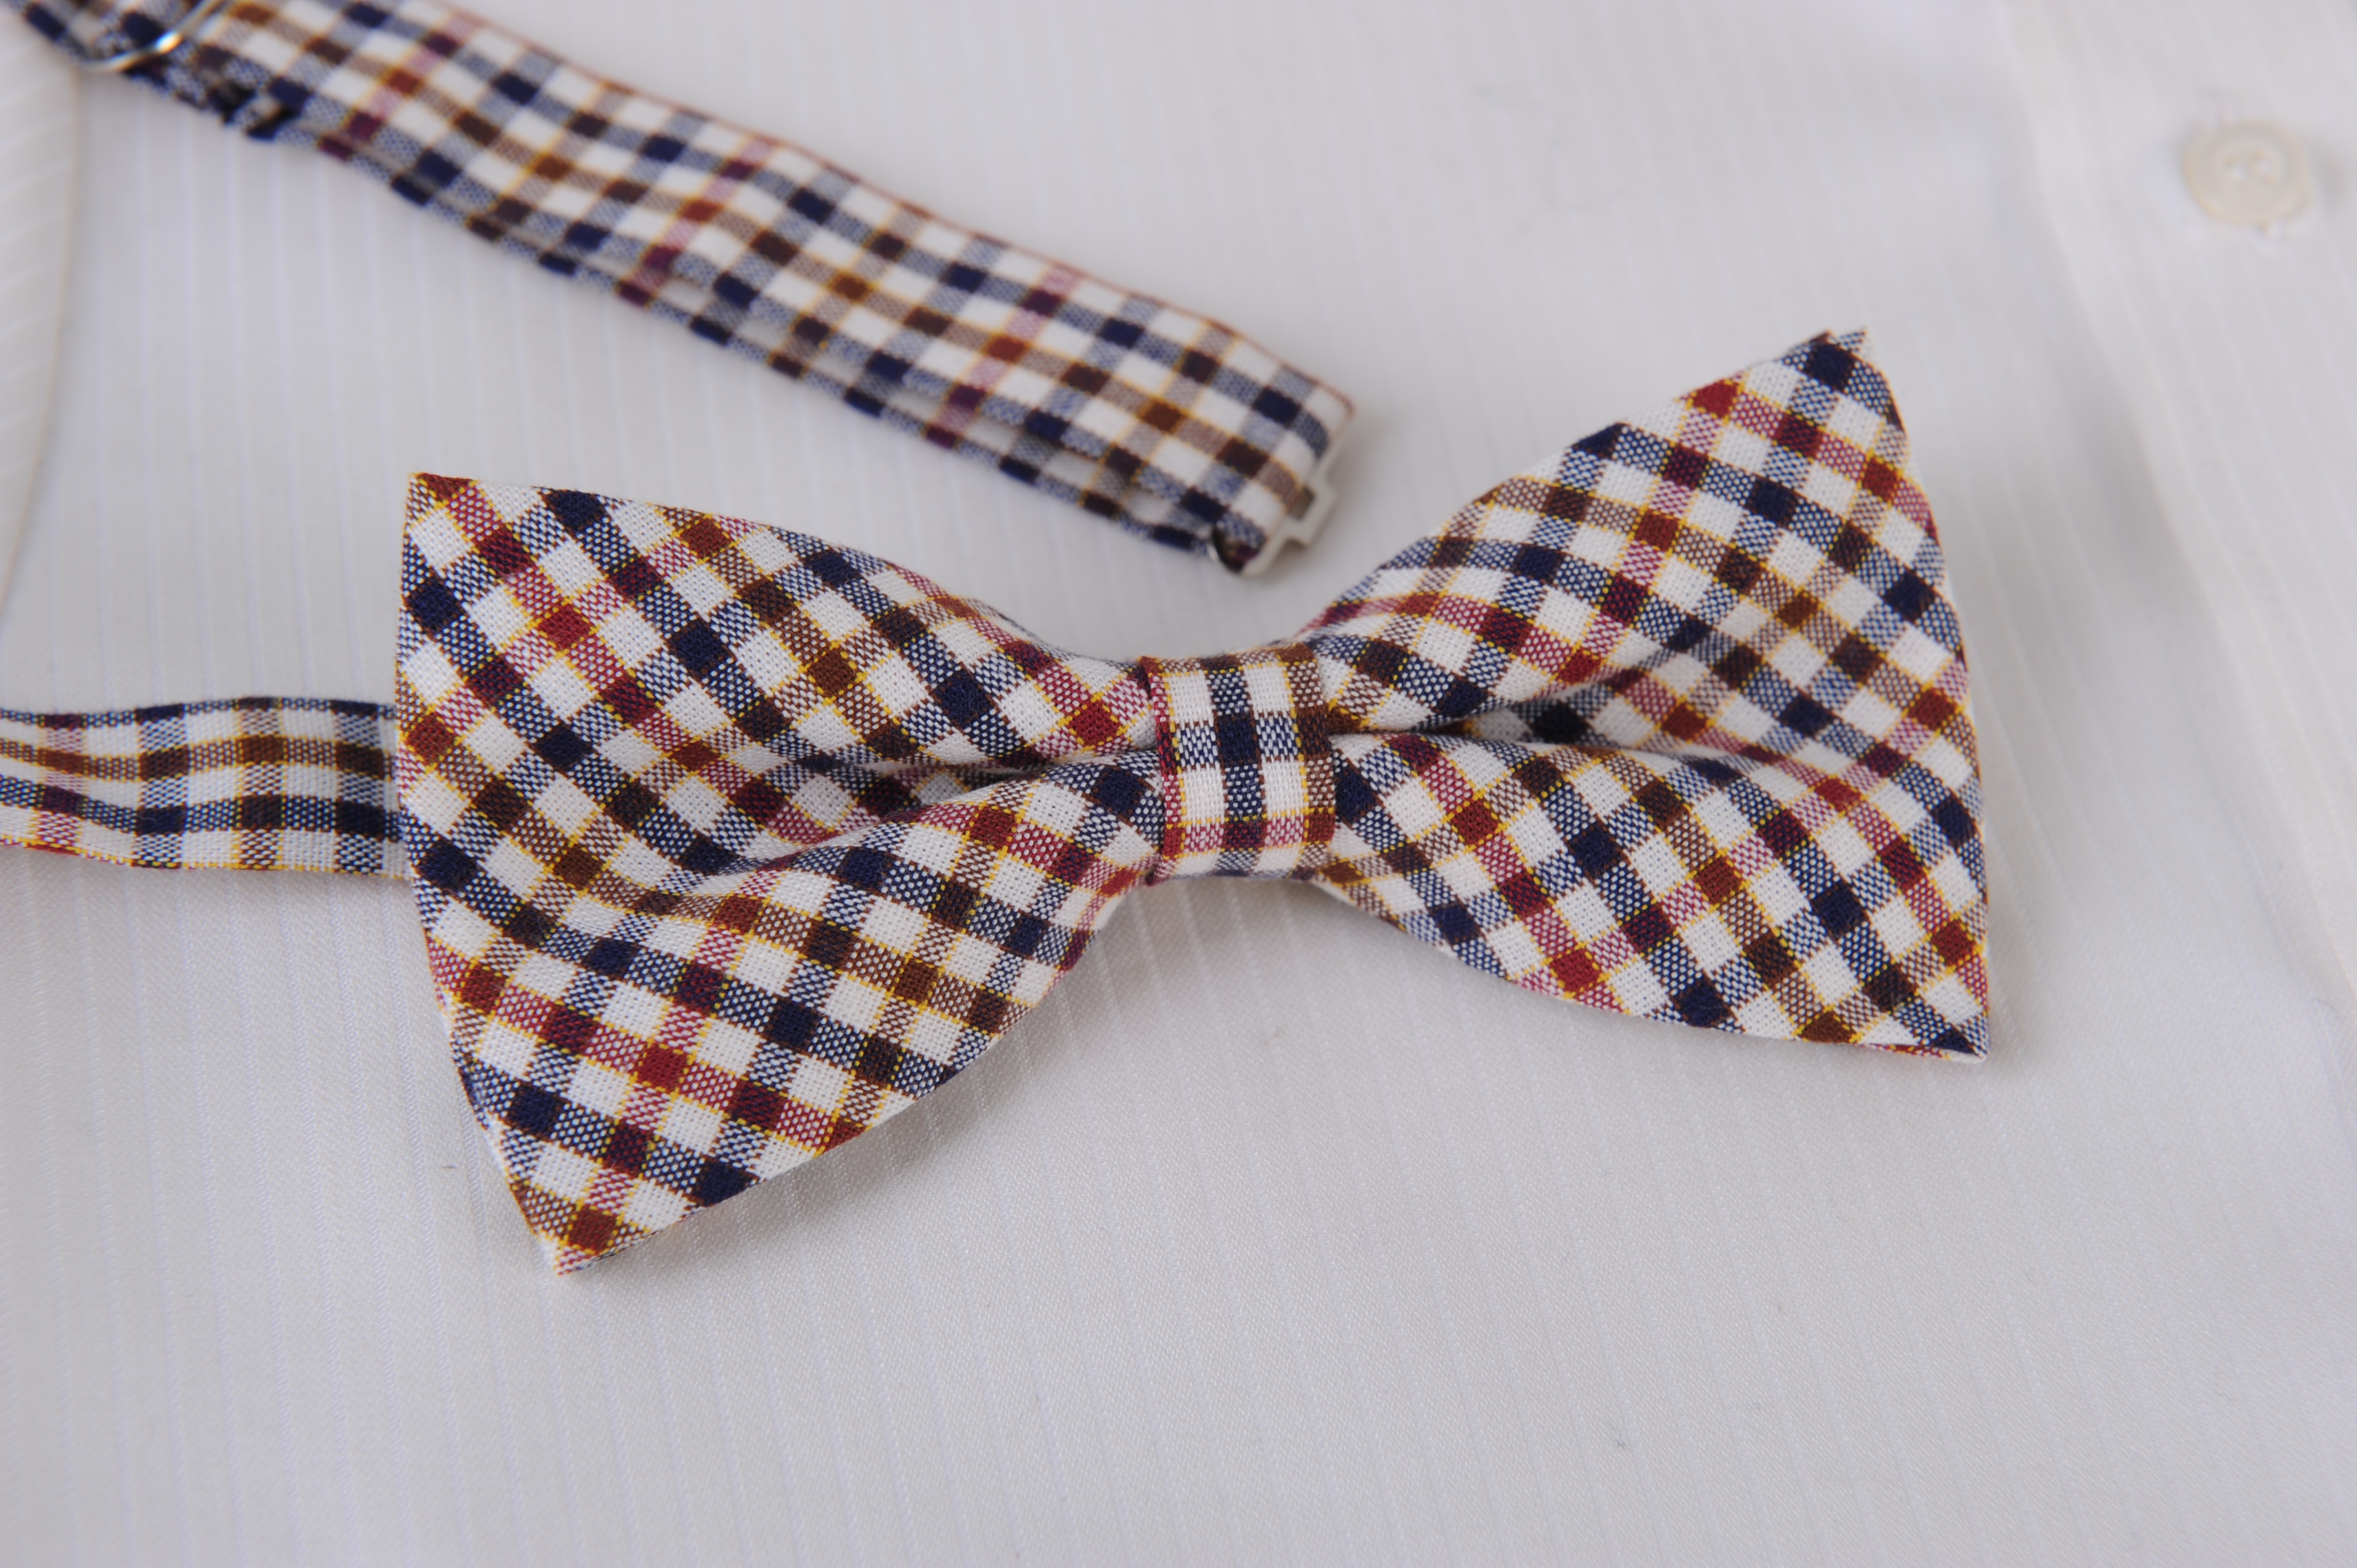
pattern, shirt, textile, art, design, necktie, fashion accessory, botha